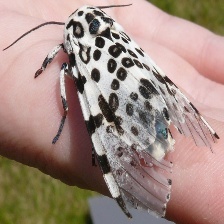
Species: GIANT LEOPARD MOTH